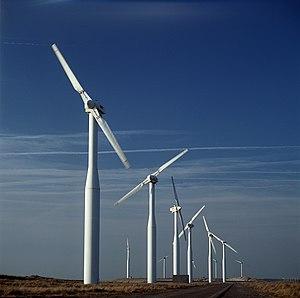
L'énergie éolienne est devenue une source d'énergie importante aux Pays-Bas : l'éolien produisait 9,3 % de l'électricité néerlandaise en 2018, et sa progression a été très rapide.